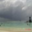
Label: cloud